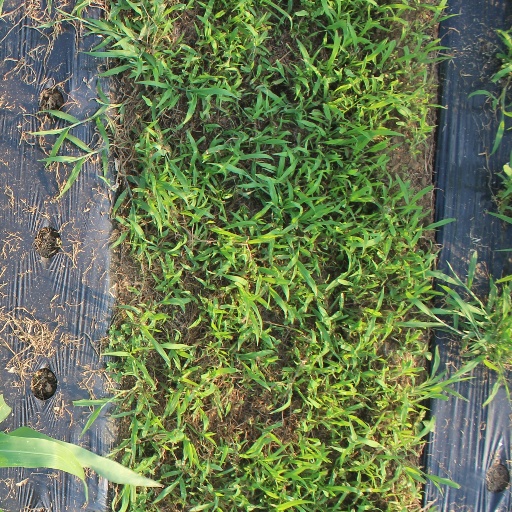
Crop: sorghum